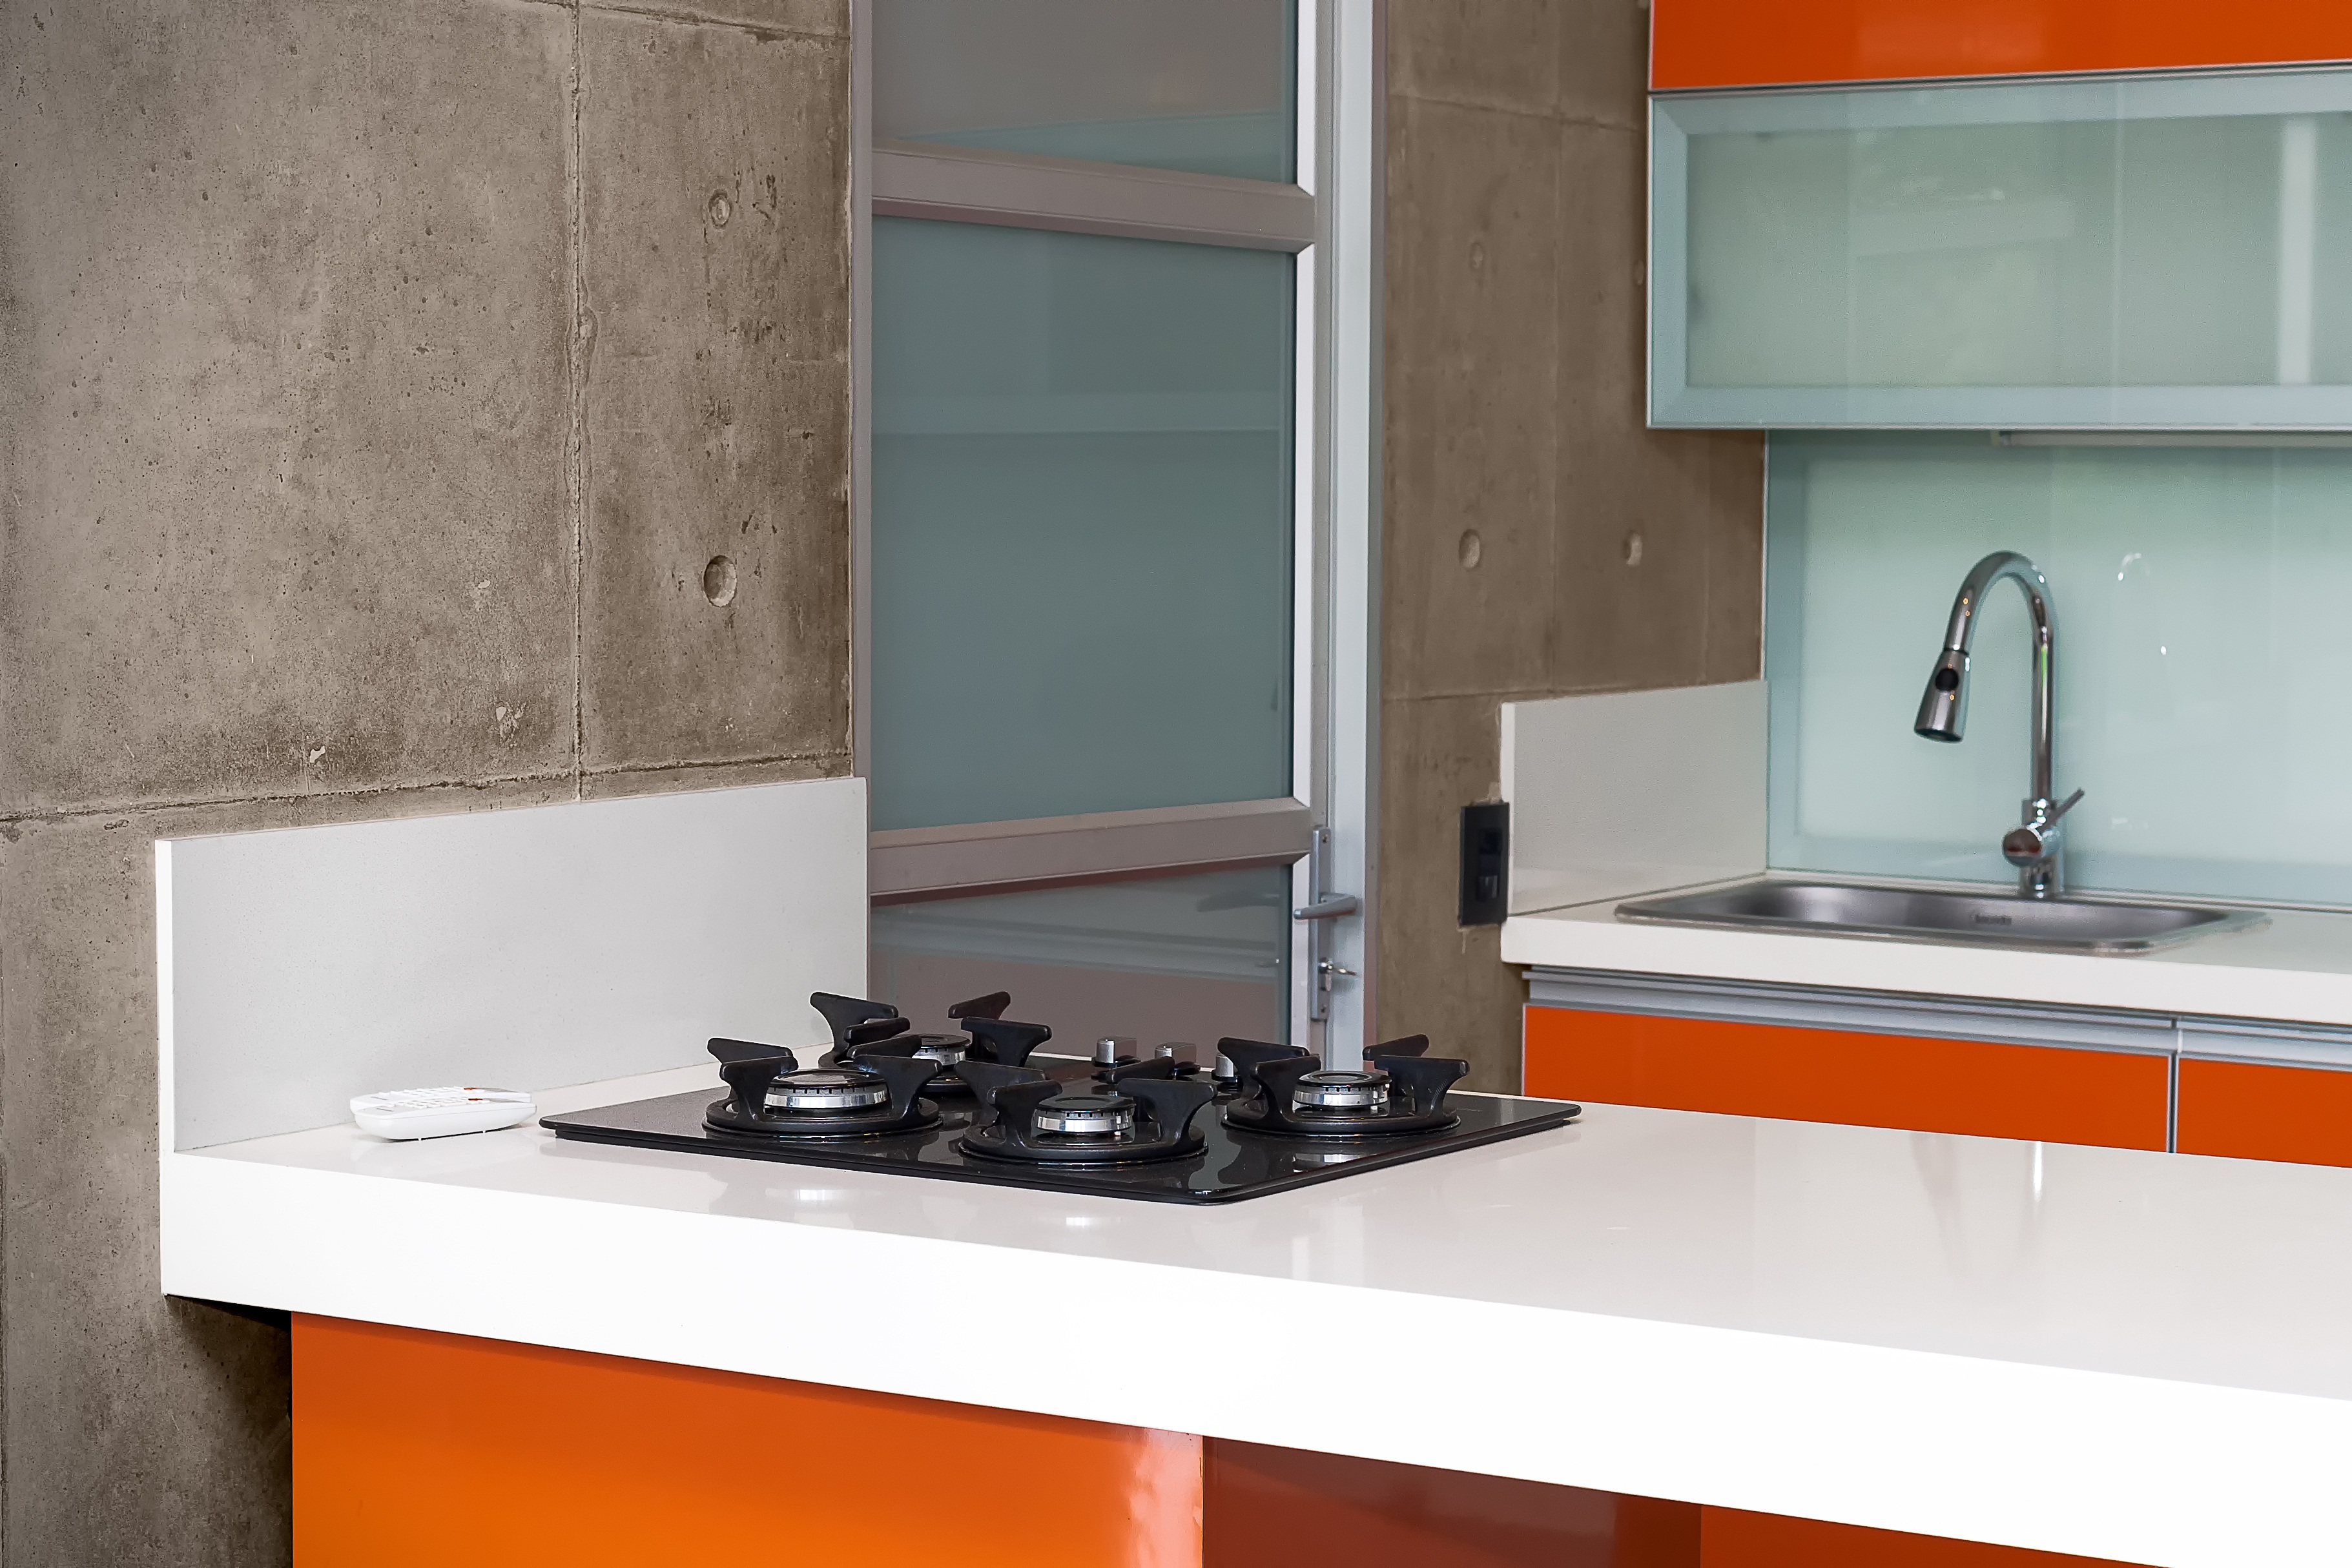
floor, glass, home, orange, kitchen, property, tile, sink, room, apartment, material, countertop, stove, interior design, inside, design, hardwood, gas, integral, dishwasher, flooring, cabinetry